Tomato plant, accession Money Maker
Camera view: vertical (180 deg); turntable rotation: 0 degrees
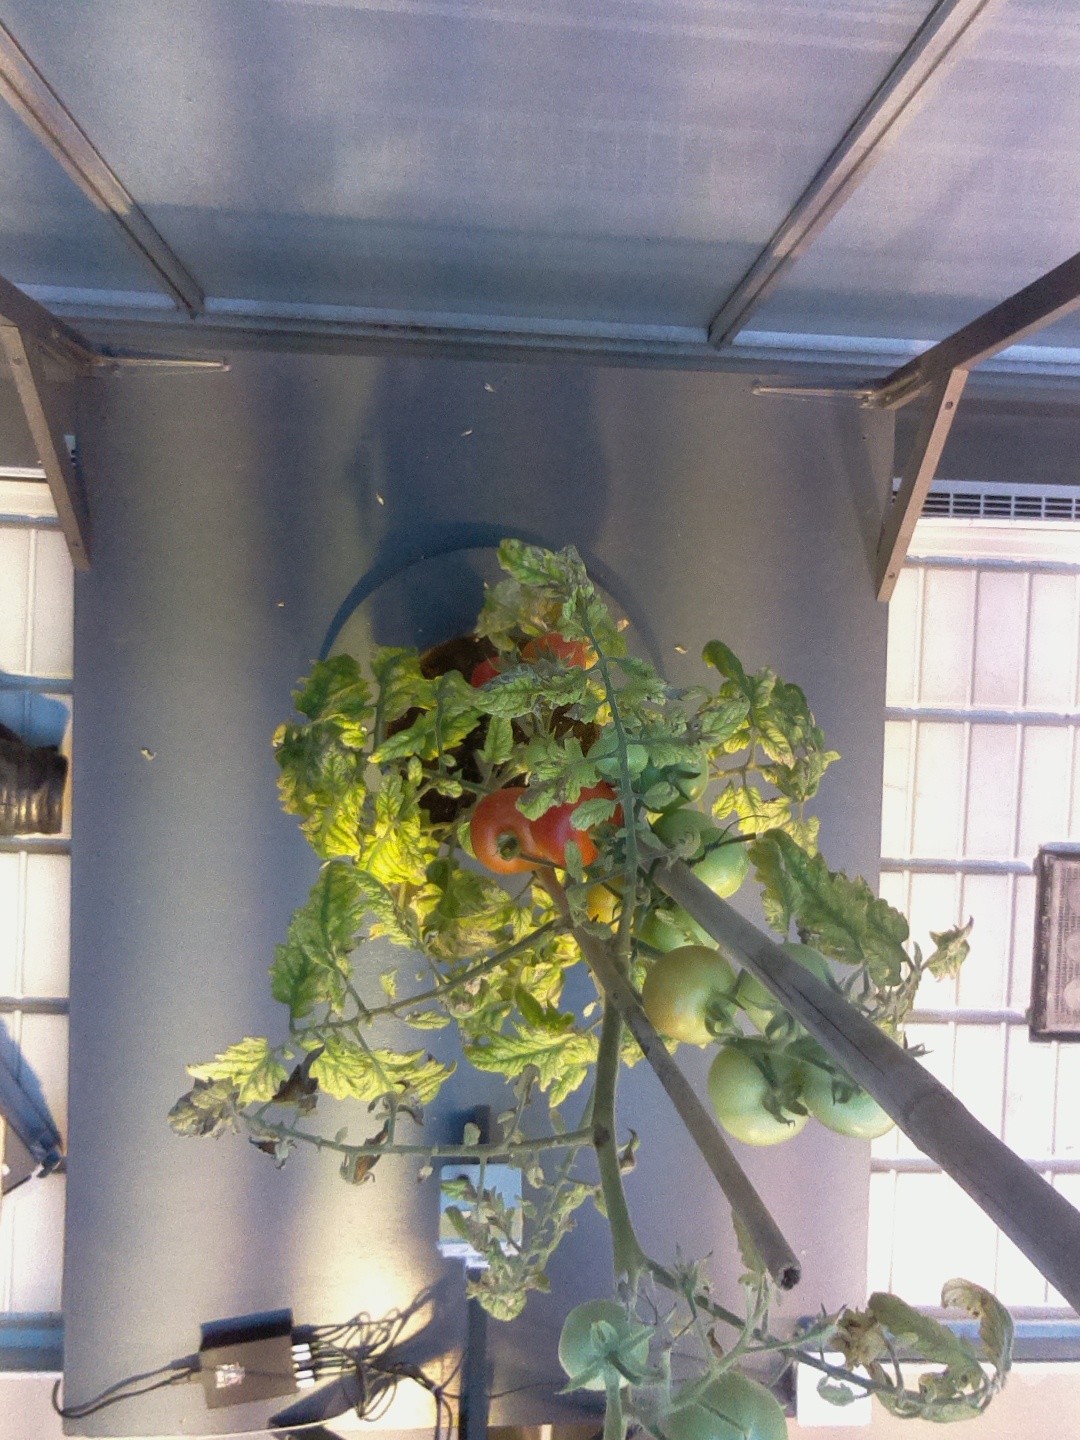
BBCH growth stage 83: 30%-40% of fruits show typical fully ripe color